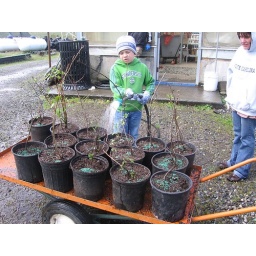
You water plants to help the soil settle around the roots. Also because plants need water.... site: King County Greenhousedate: 4/24/10